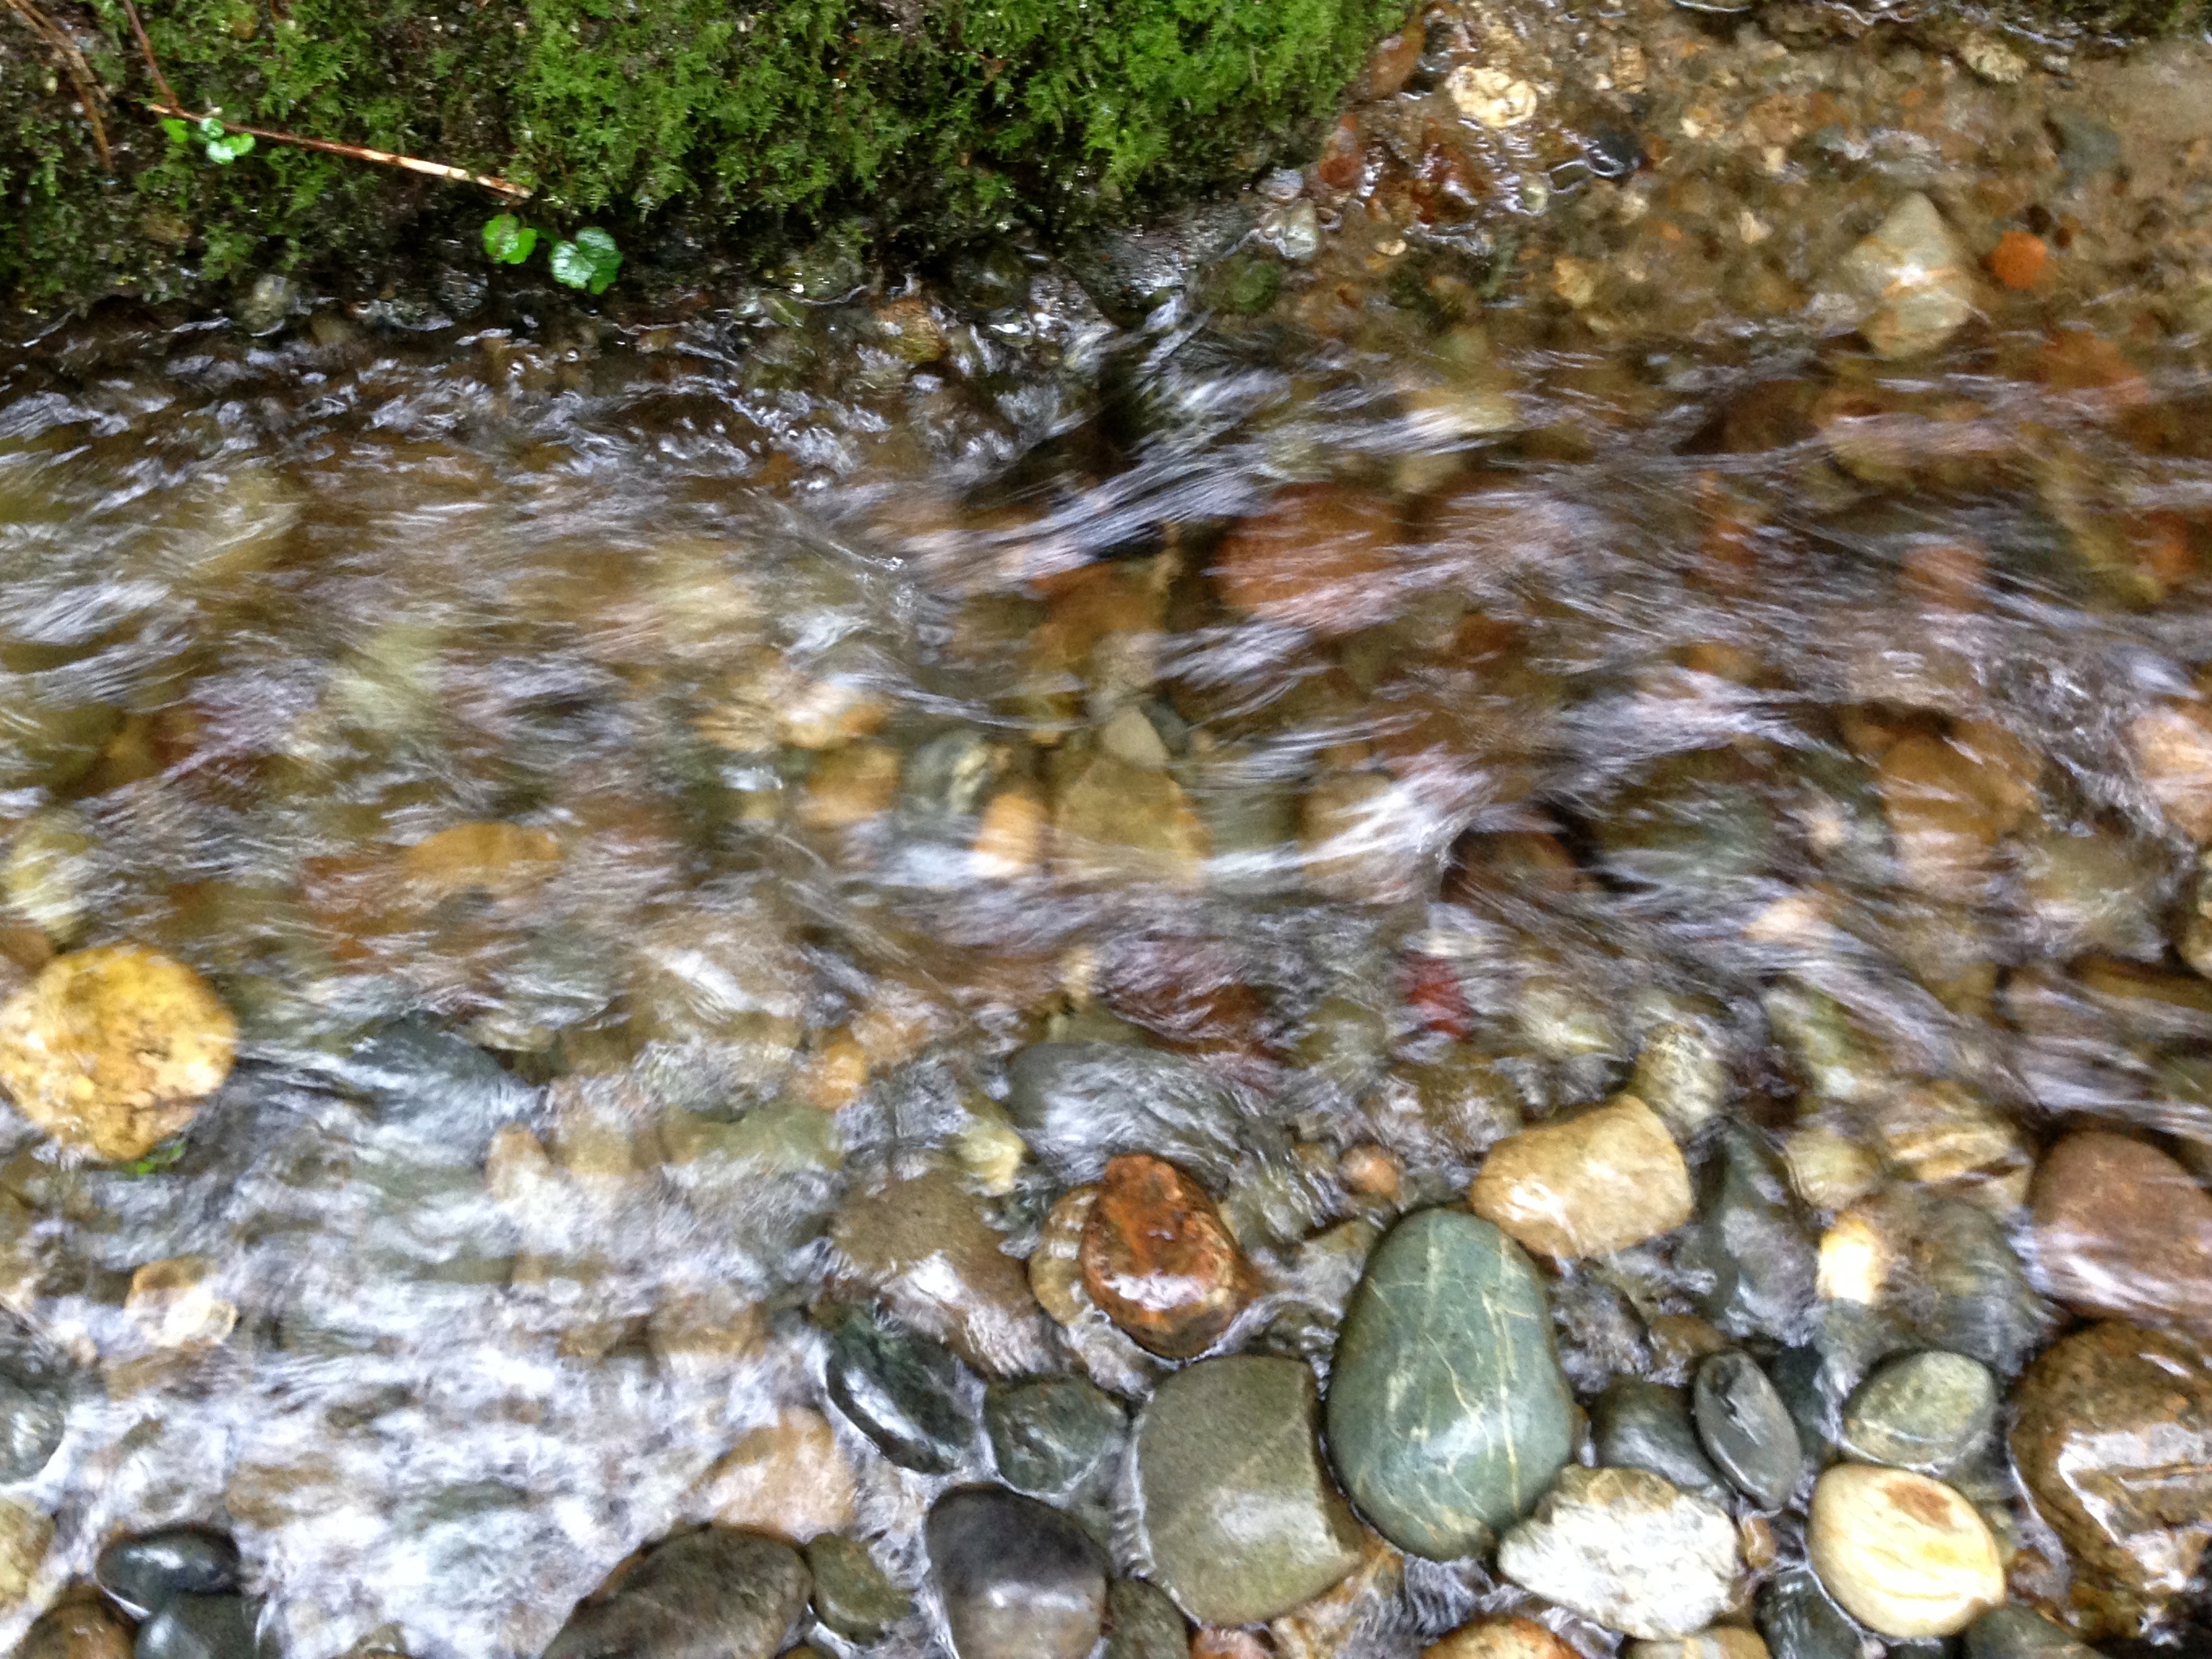
rock, leaf, pond, wildlife, stream, seafood, fauna